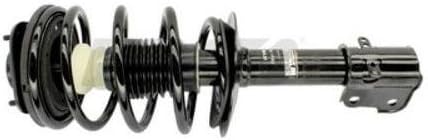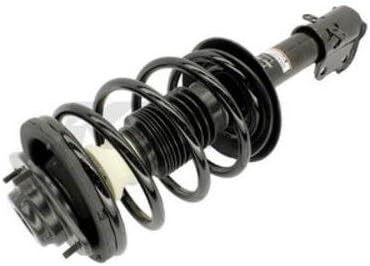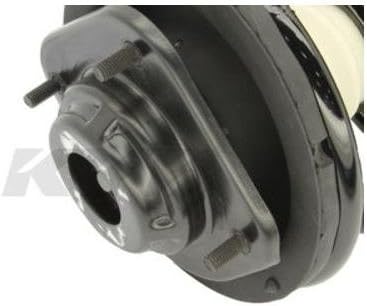
KYB Strut-Plus Fully-Assembled Strut Module (SR4052)
Category: Automotive
STRUT ASSEMBLY
Features: Part Type: Suspension Strut and Coil Spring Assembly | Manufactured By: KYB | Model Number: SR4052 | Alt Model: SR4052 | Alt MPN: SR4052 | Product Weight: 16.60 lbs. | UPC: 781552633167 | Condition: New | Vehicle Specific Fitment | Ships from within the United States